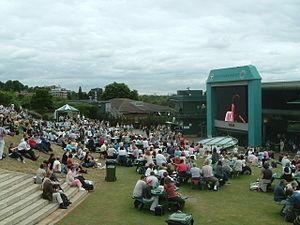
La Aorangi Terrace, généralement surnommée Henman Hill en référence à Tim Henman, est un terrain du All-England Club situé à proximité du Court nº 1. Chaque année, pendant le tournoi de Wimbledon, ceux qui n'ont pas de billet d'accès aux courts de tennis s'y rassemblent afin d'assister en direct aux matchs du tournoi, généralement ceux joués sur le Centre Court, diffusés sur un écran géant. C'est également le lieu où la plupart des spectateurs viennent pique-niquer. Pendant la retransmission télévisuelle d'un événement, les caméras ont pour habitude de balayer ce terrain et des journalistes sportifs interrogent les spectateurs sur les lieux.